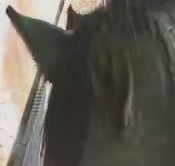
Face region: ears (position_of_ears)
Pain indicator: not_present